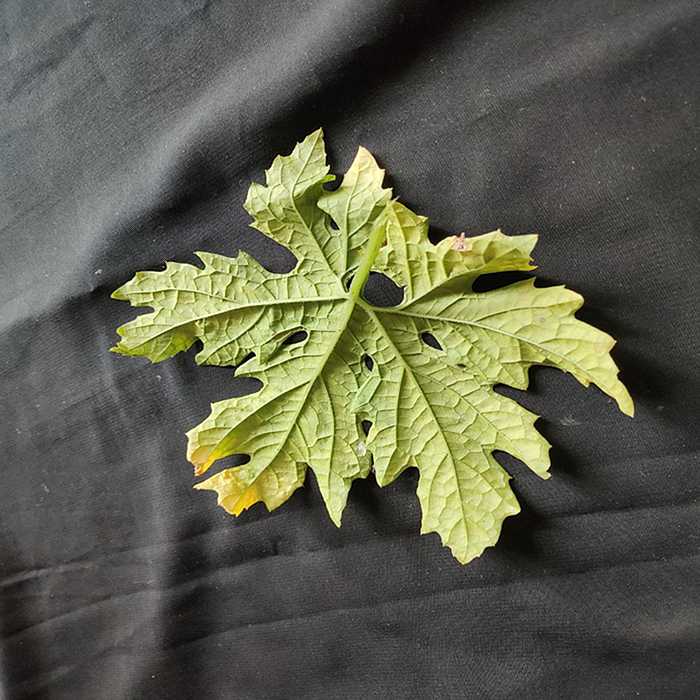
Plant: Bitter Gourd
Label: Mosaic virus